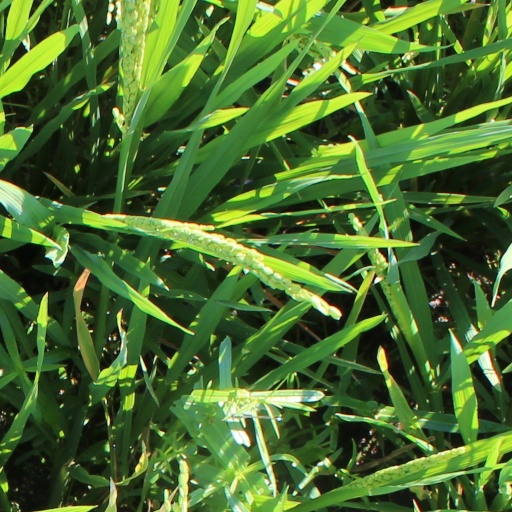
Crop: rice